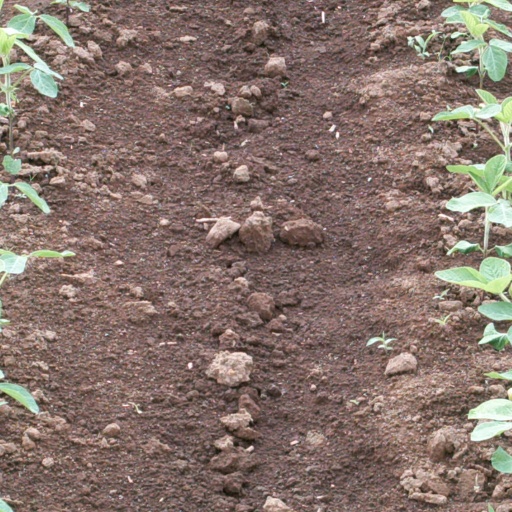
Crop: soybean